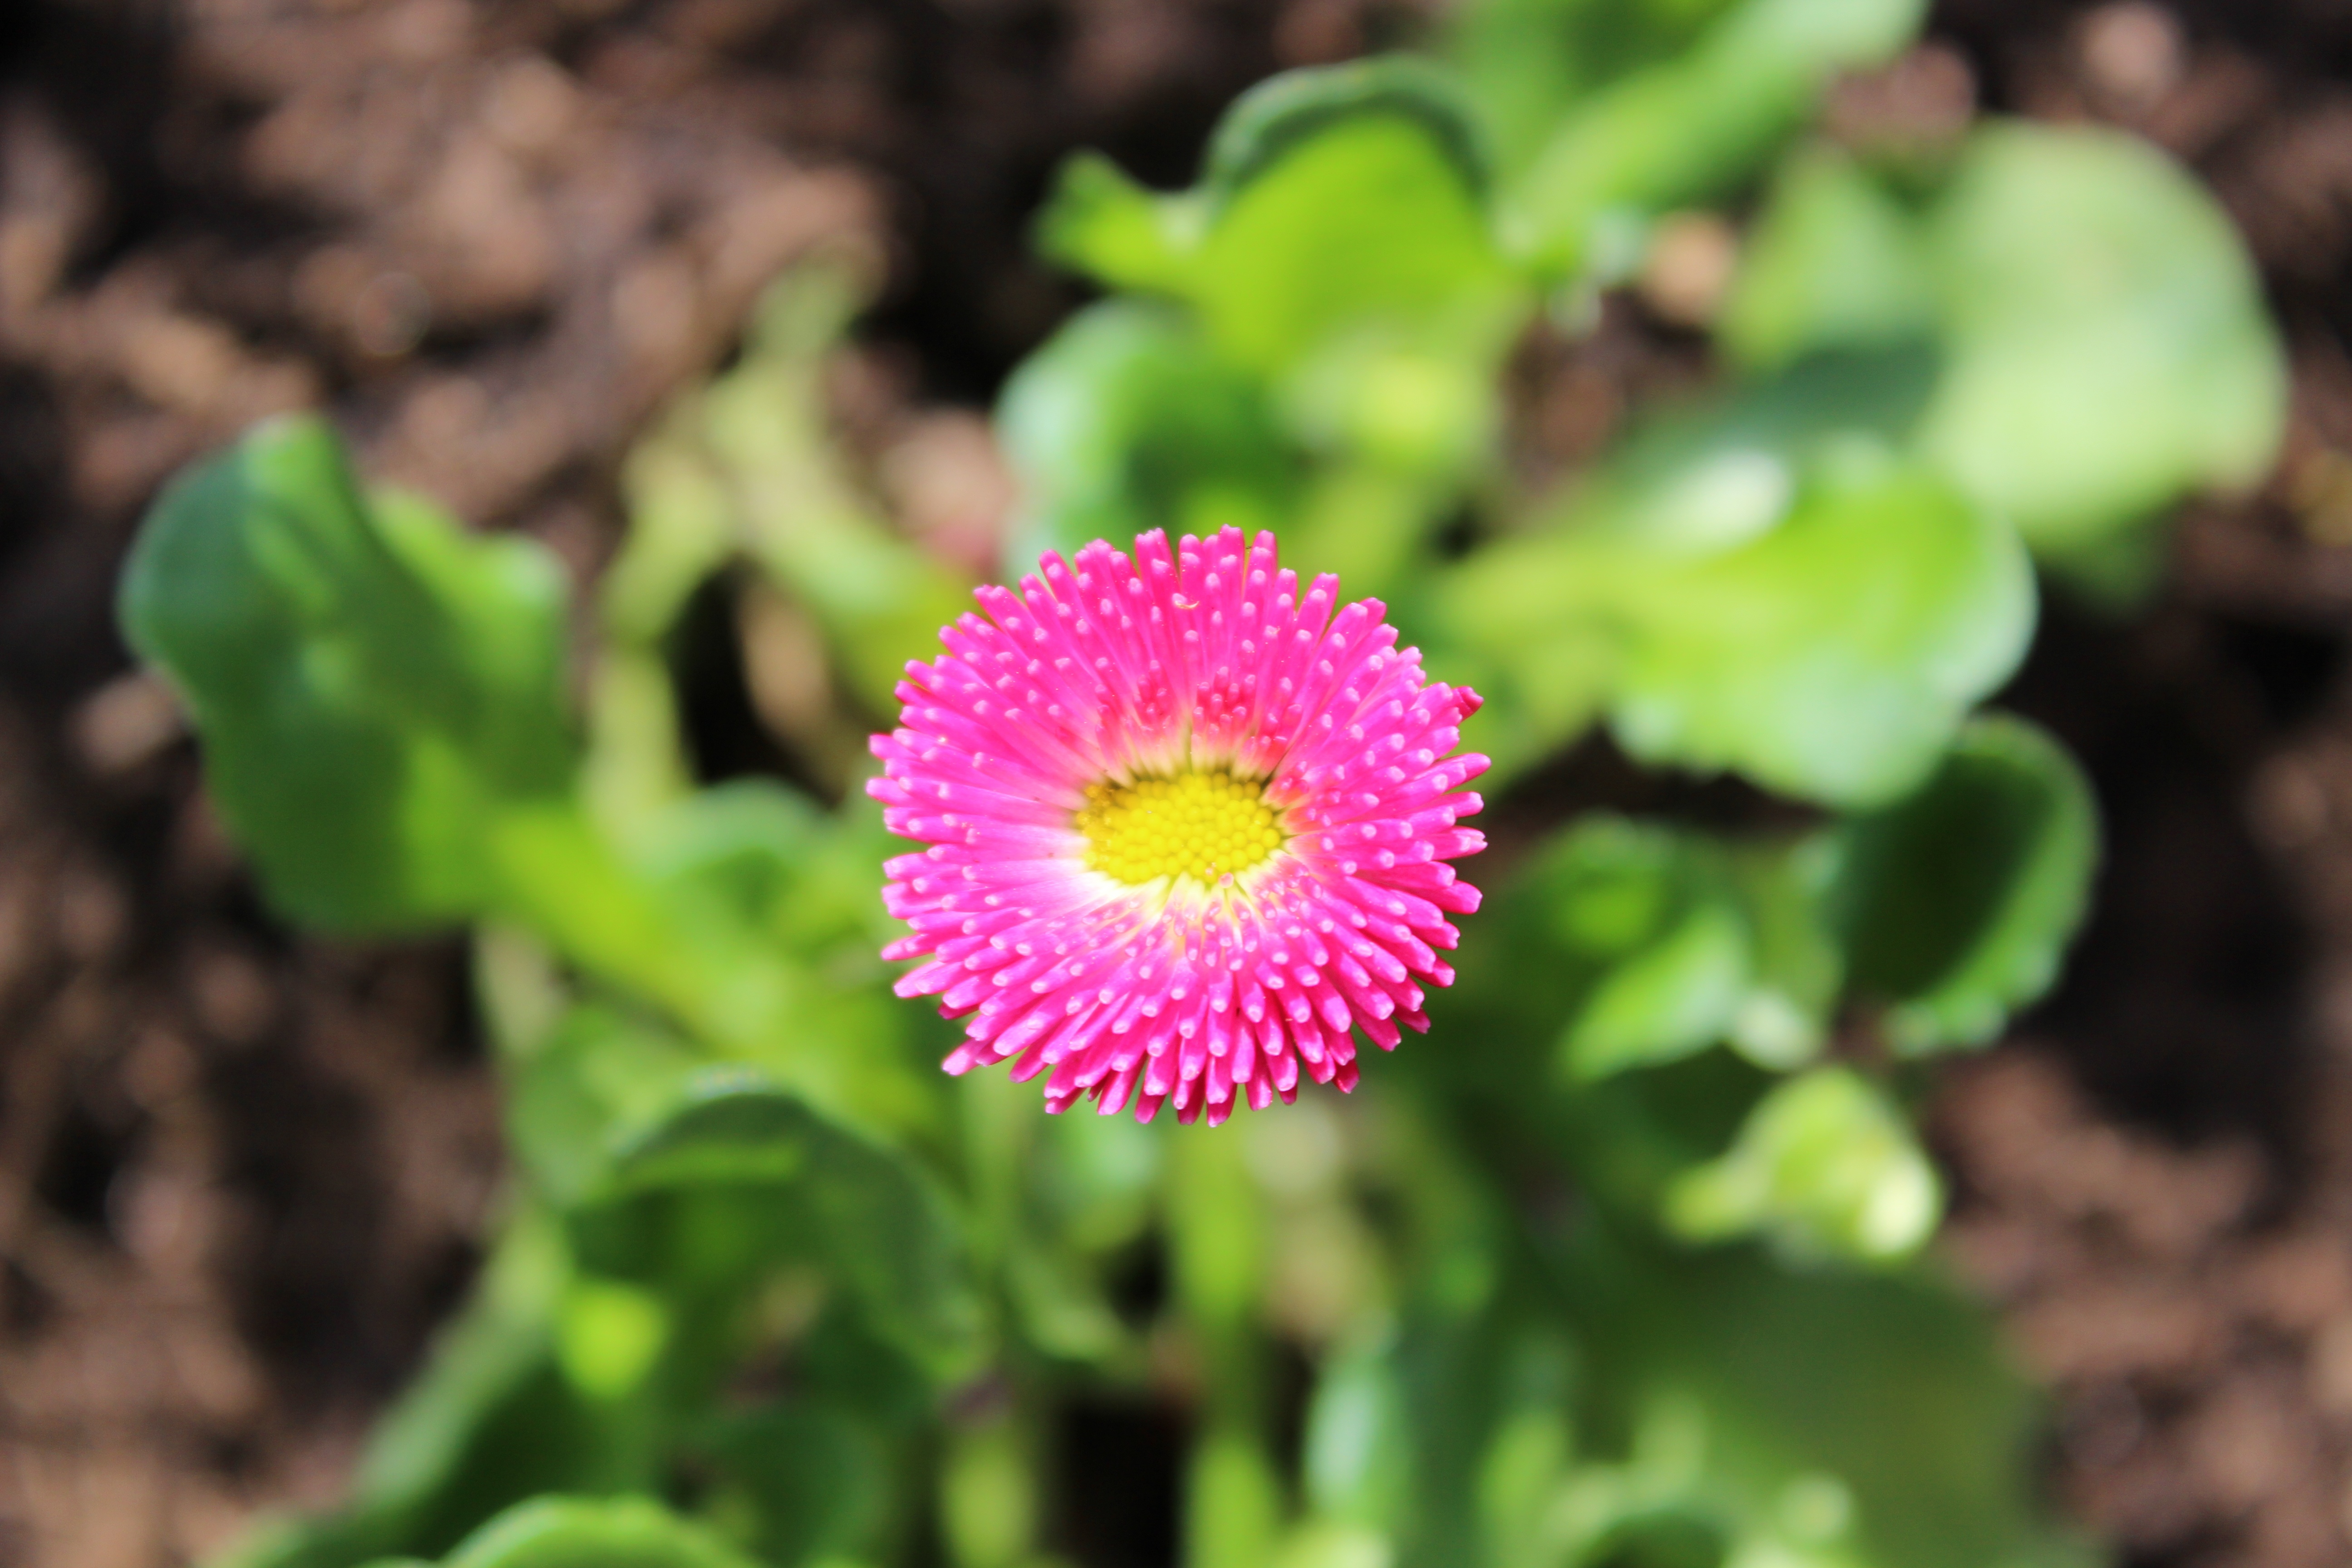
blossom, plant, flower, petal, bloom, daisy, botany, pink, flora, wildflower, macro photography, flowering plant, daisy family, bellis, bellis philosophy, annual plant, land plant, ice plant family